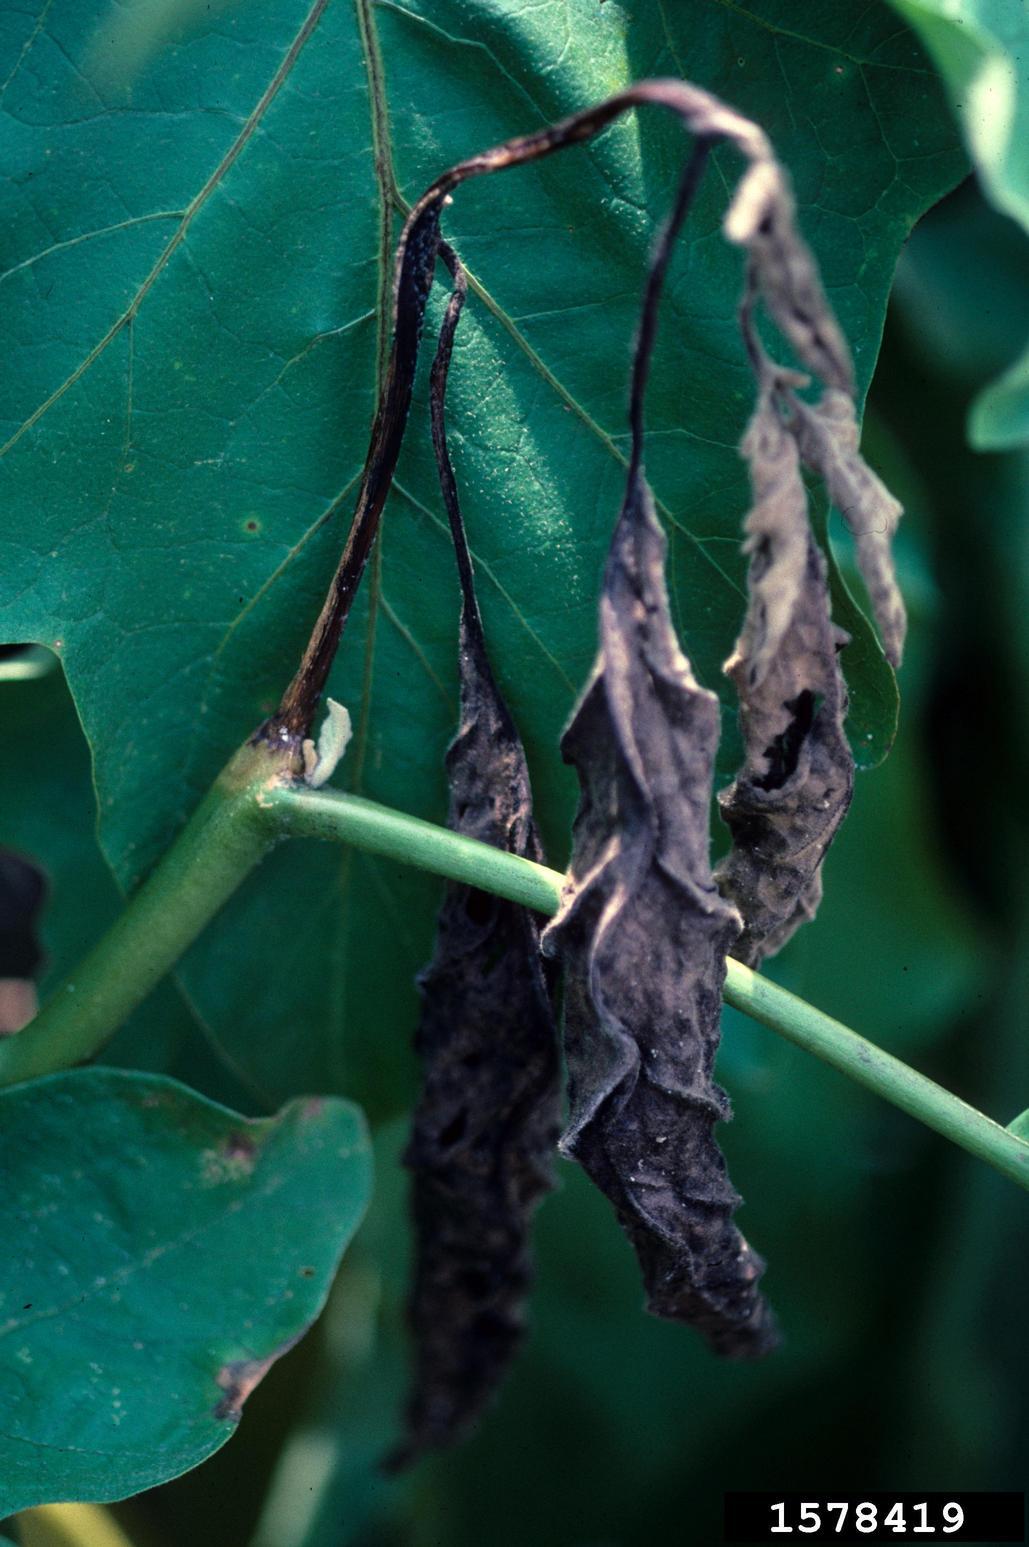
Plant: Eggplant
Disease: eggplant phytophthora blight